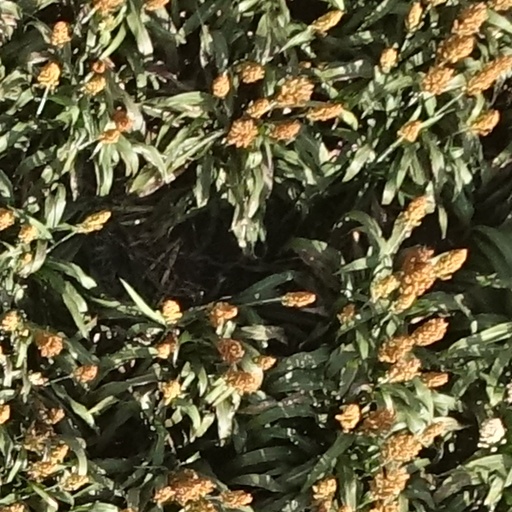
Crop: sorghum